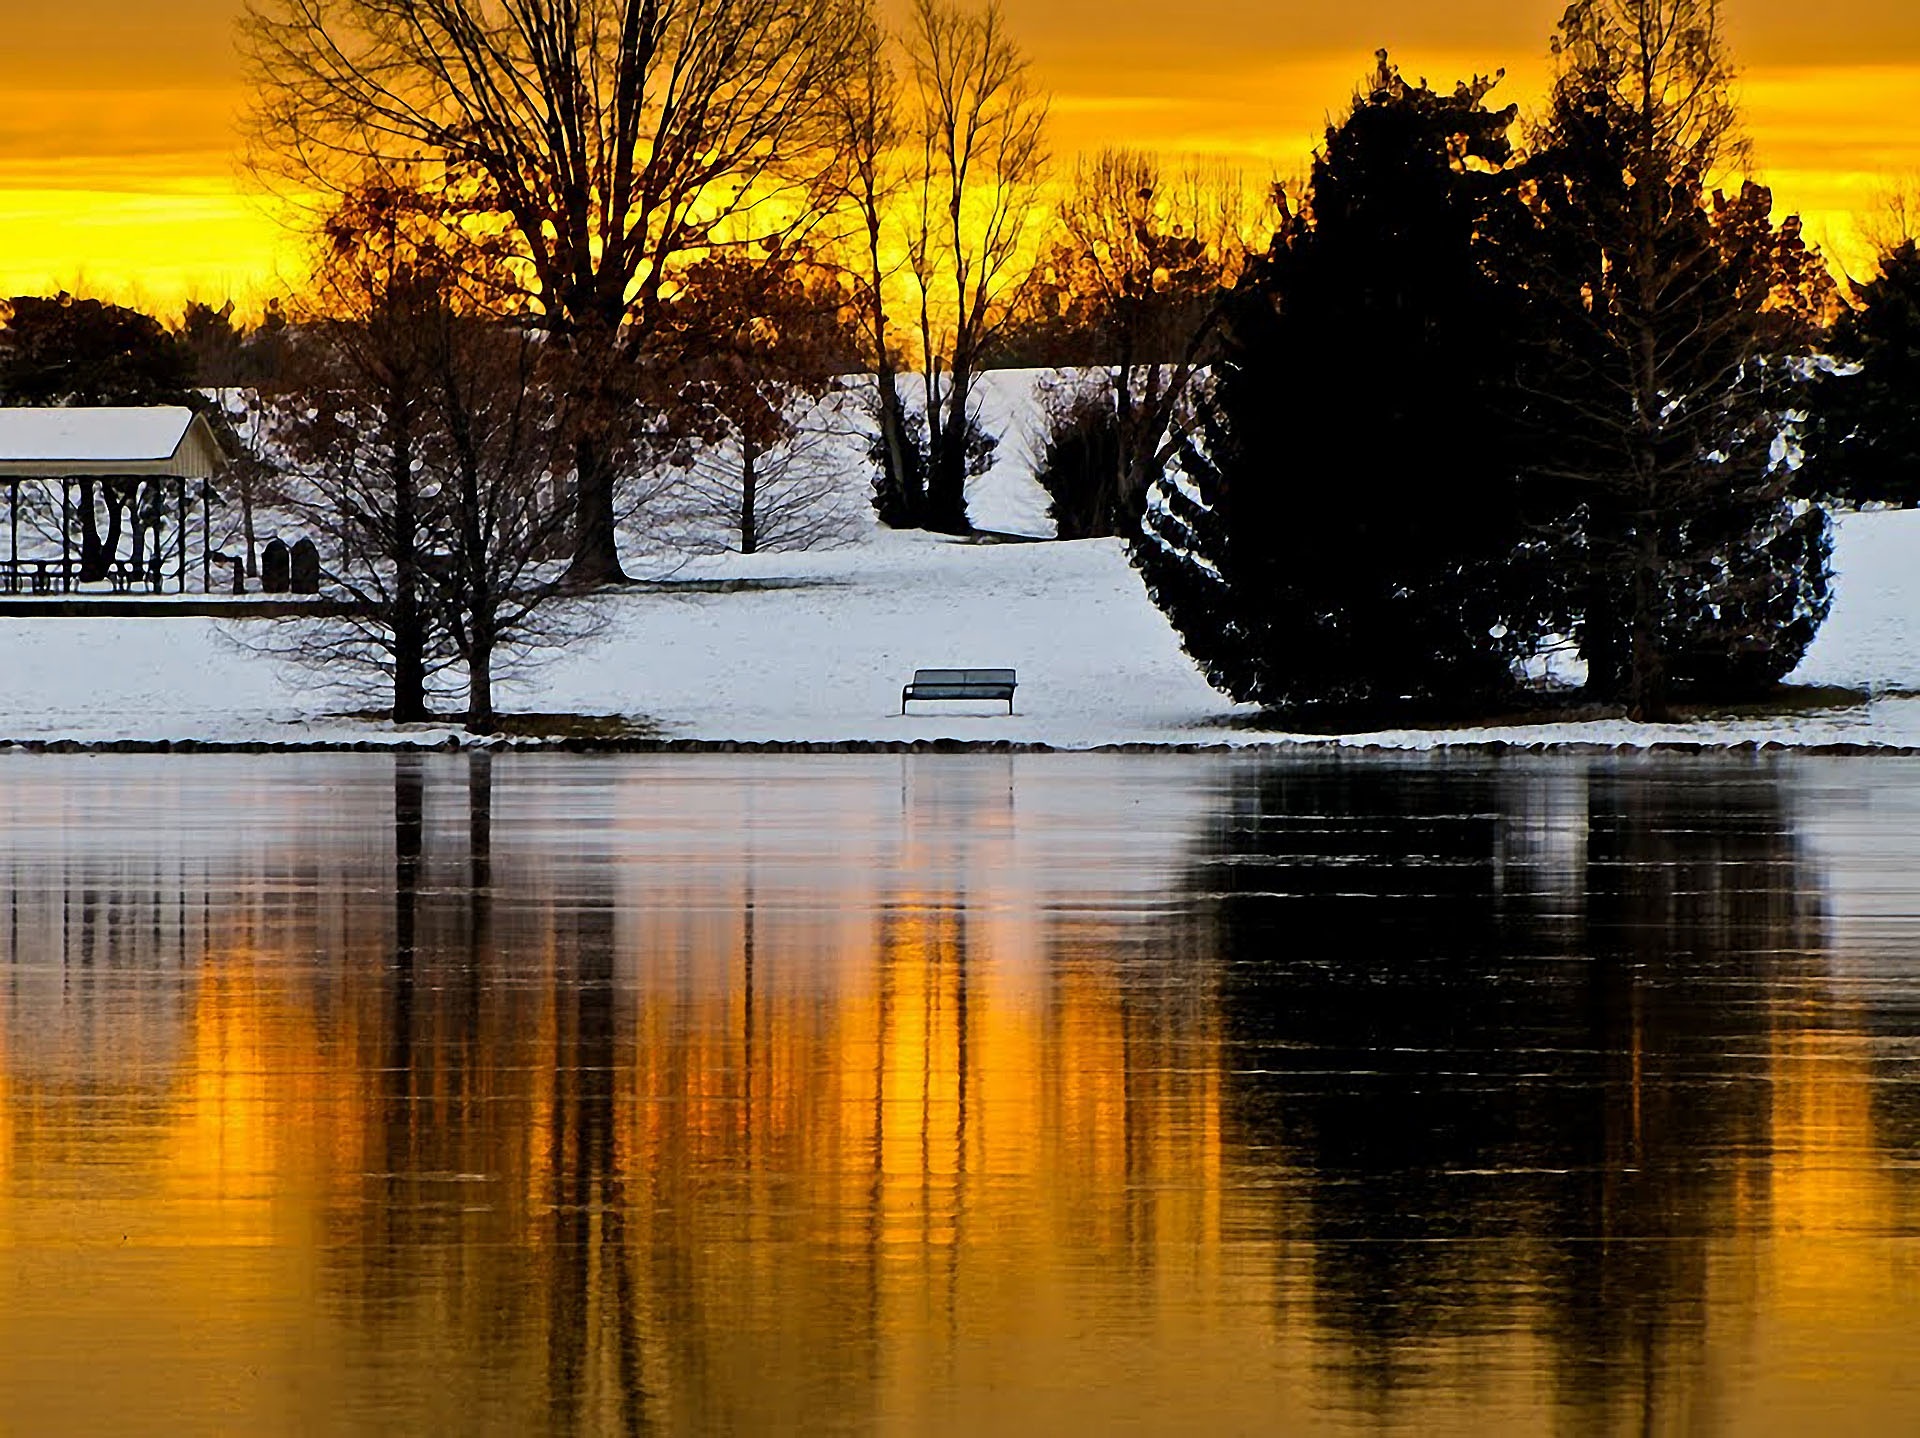
tree, water, nature, winter, sunrise, sunset, night, sunlight, morning, leaf, lake, dawn, dusk, evening, reflection, autumn, season, art, atmospheric phenomenon, woody plant